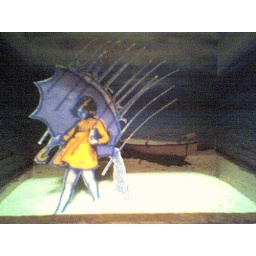
iv.21.mmix. paper, scissors, glue, and salt in a wooden box